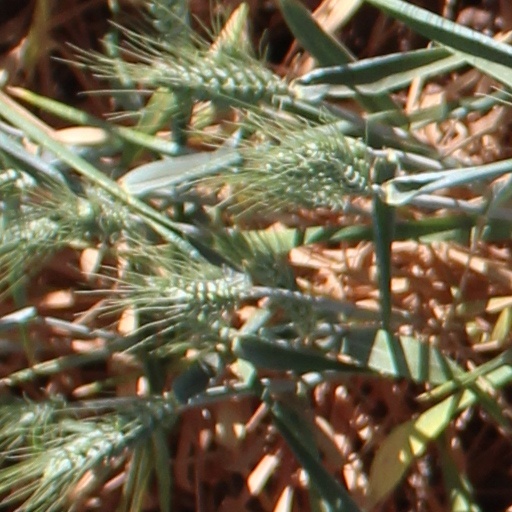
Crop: wheat